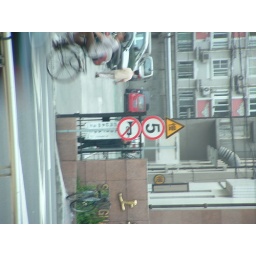
street sign in shanghi